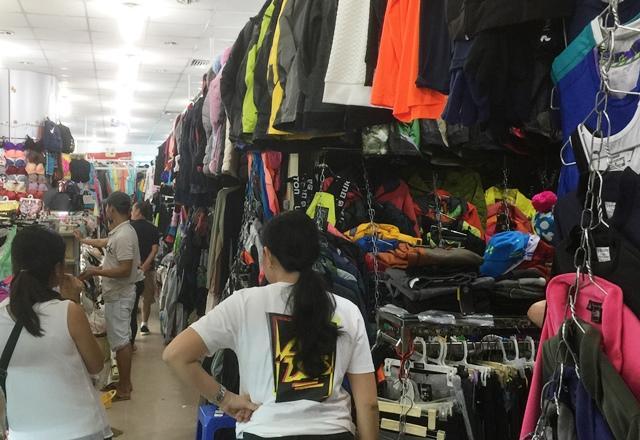
có hai người phụ nữ đang đứng ở trong cửa tiệm bán quần áo